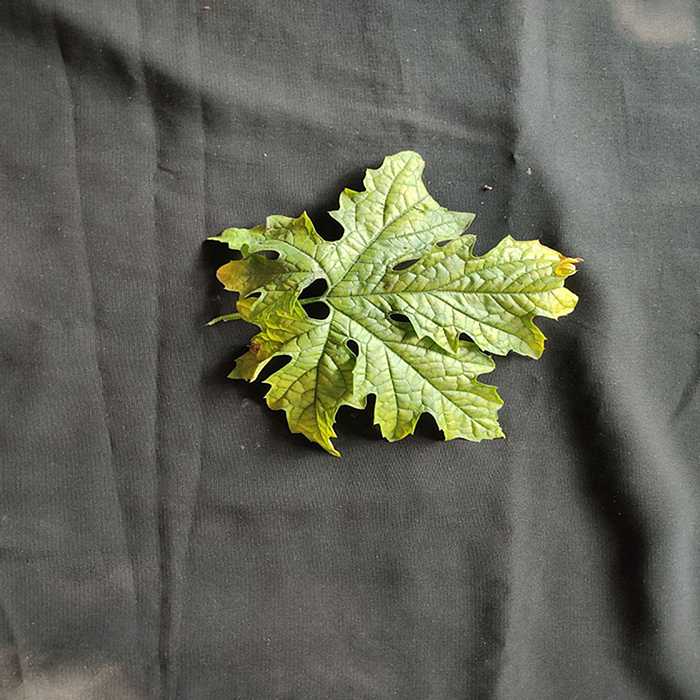
Plant: Bitter Gourd
Label: Mosaic virus